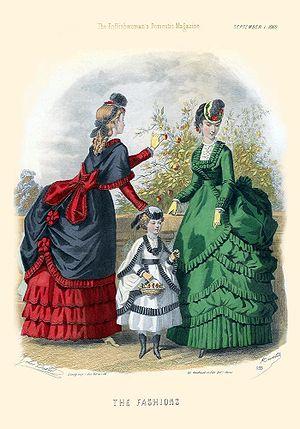
La tournure est un vêtement de dessous ayant existé d'environ 1869 à 1888 ; elle est souvent considérée comme une évolution de la crinoline.